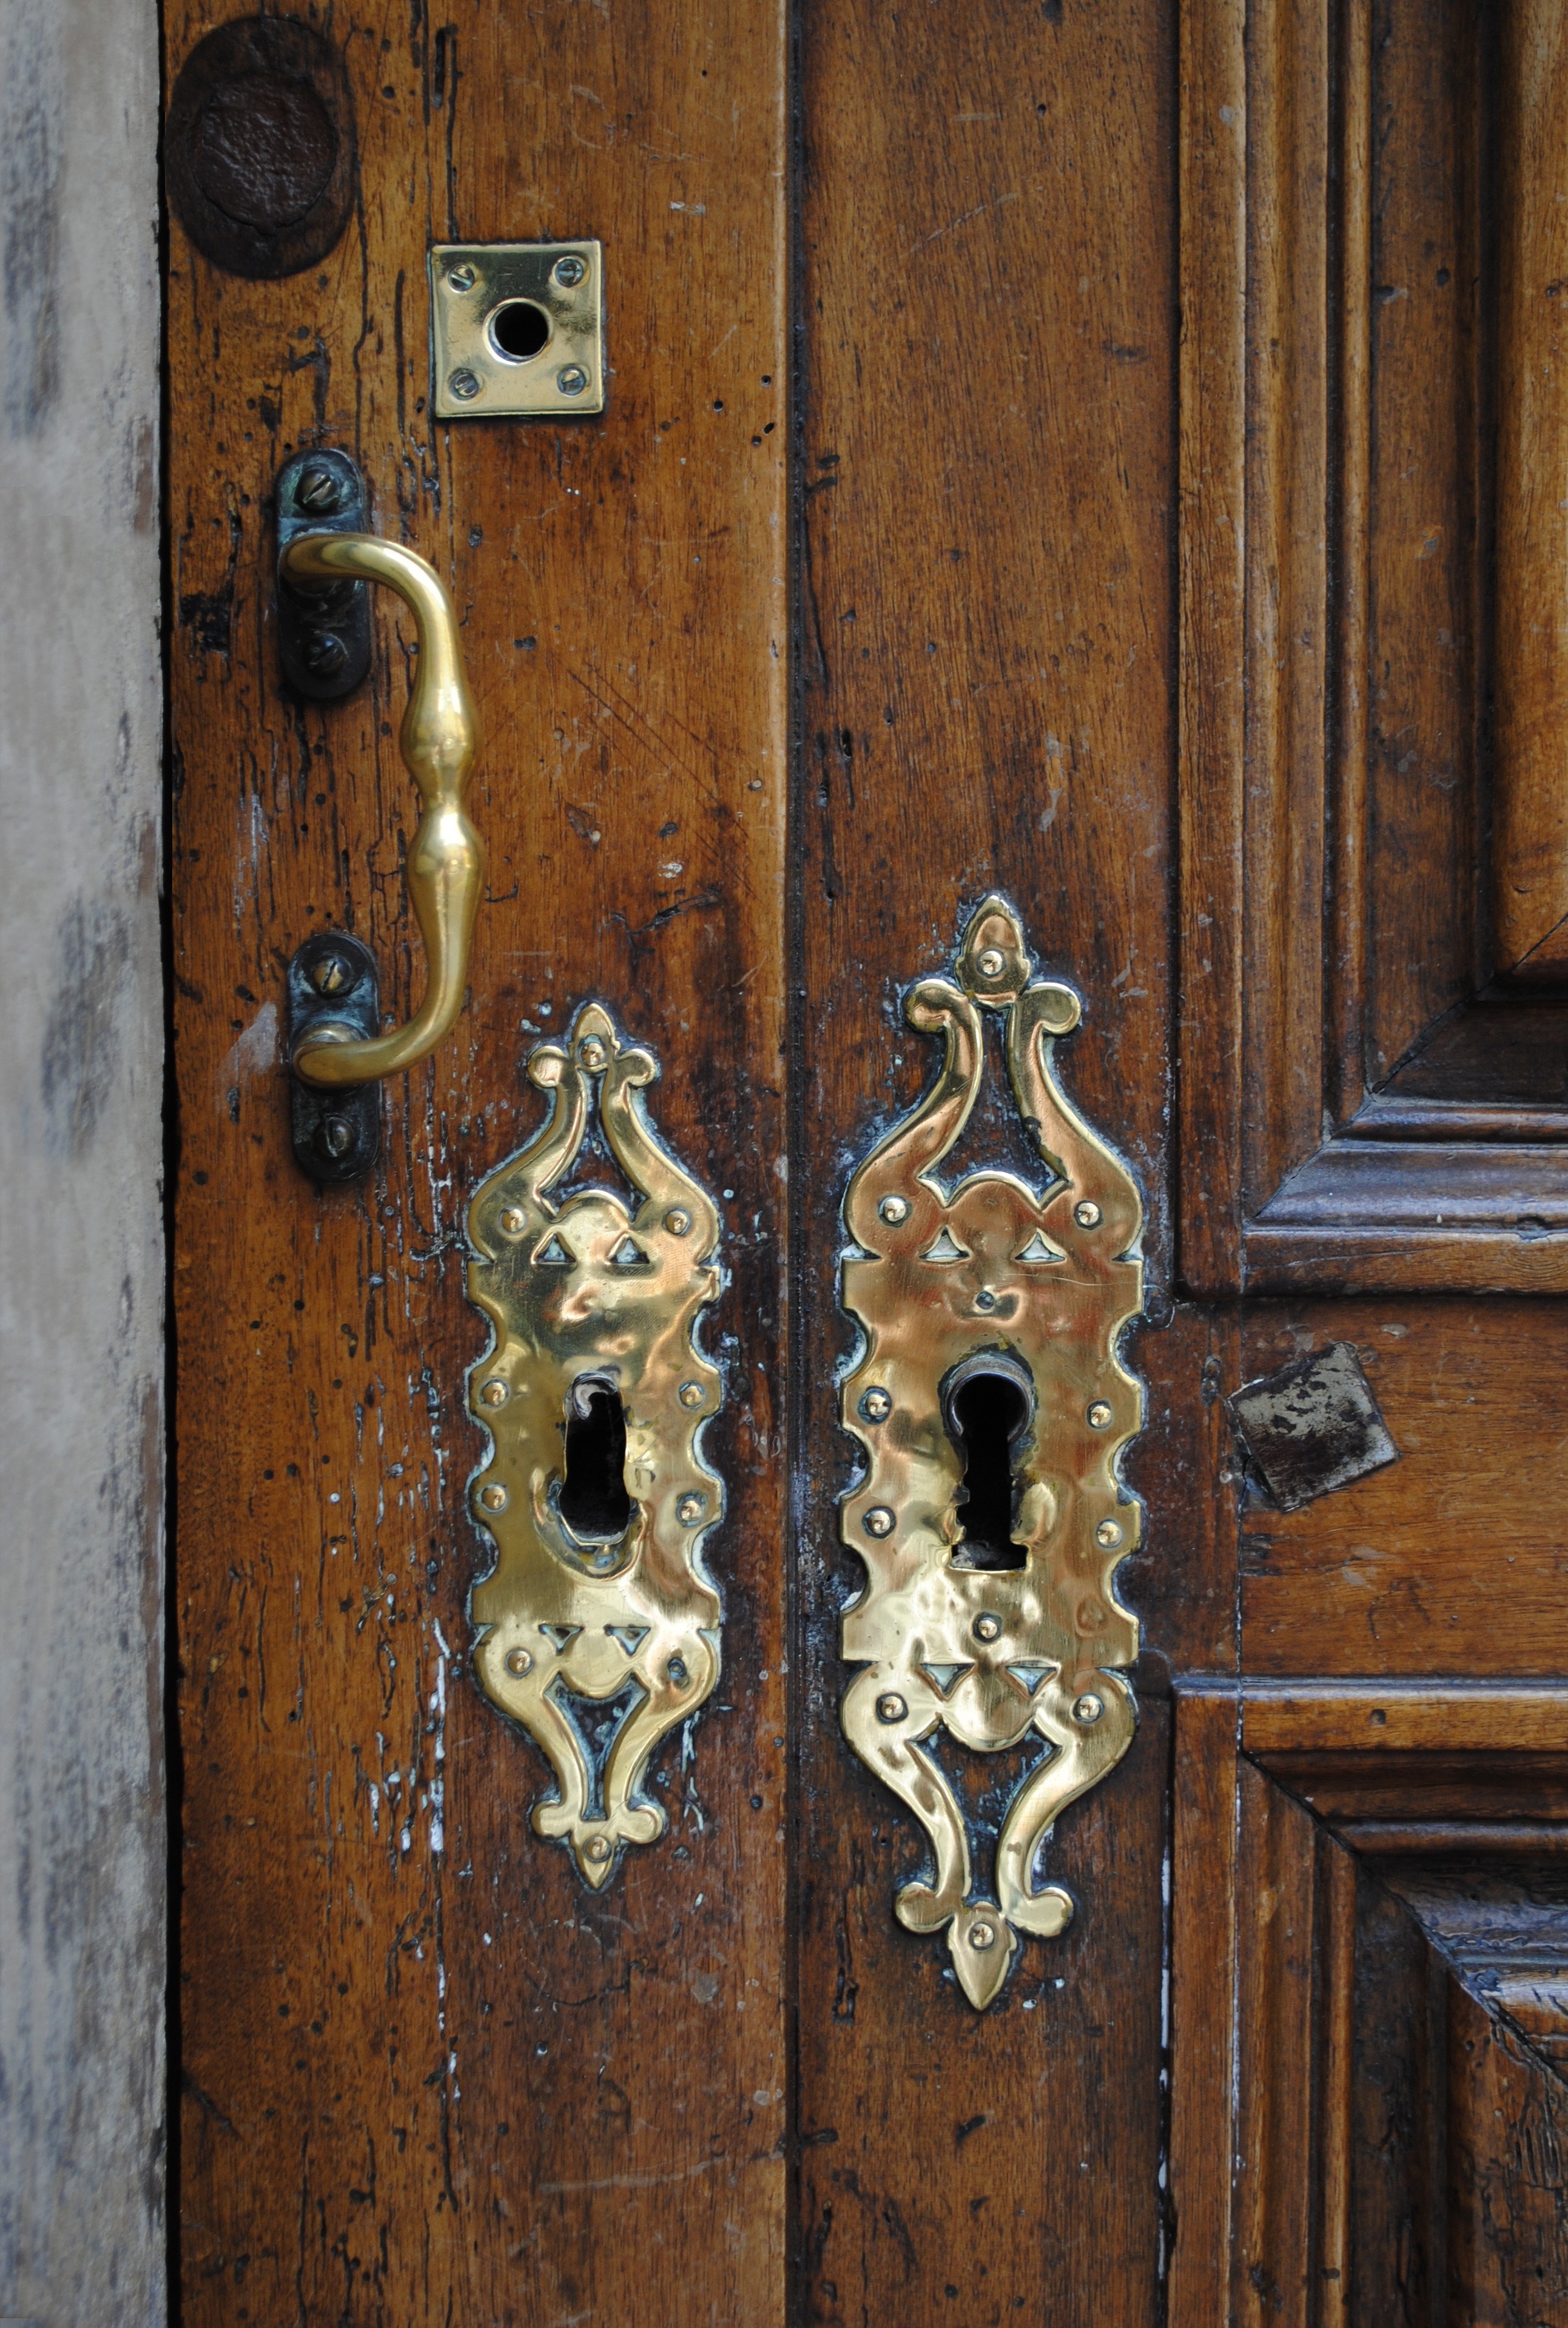
wood, antique, old, metal, castle, door, handle, brass, carving, fittings, door knocker